Question: Please indicate a possible affordance area of the motorcycle that can be used for sitting
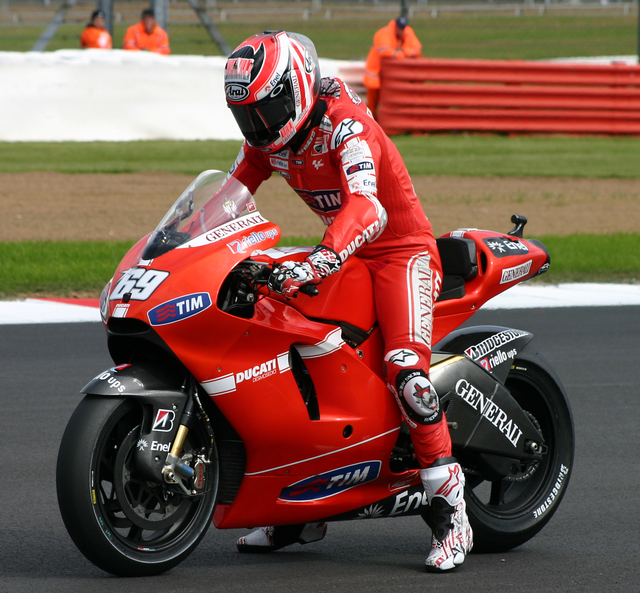
Answer: [313.5, 226, 480.5, 342]